List of rulers of the Kingdom of the Isles

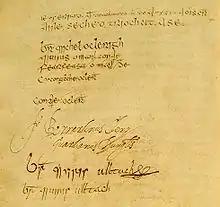
Signature page from the "Annals of the Four Masters"

The Kingdom of the Isles comprised the Hebrides, the islands of the Firth of Clyde and the Isle of Man from the 9th to the 13th centuries AD. The islands were known to the Norse as the , or "Southern Isles" as distinct from the or Northern Isles of Orkney and Shetland. The historical record is incomplete and the kingdom was probably not a continuous entity throughout the entire period. The islands concerned are sometimes referred to as the "Kingdom of Mann and the Isles", although only some of the later rulers claimed that title. At times the rulers were independent of external control, although for much of the period they had overlords in Norway, Ireland, England, Scotland or Orkney. At times there also appear to have been competing claims for all or parts of the territory. The islands involved have a total land area of over and extend for more than from north to south.